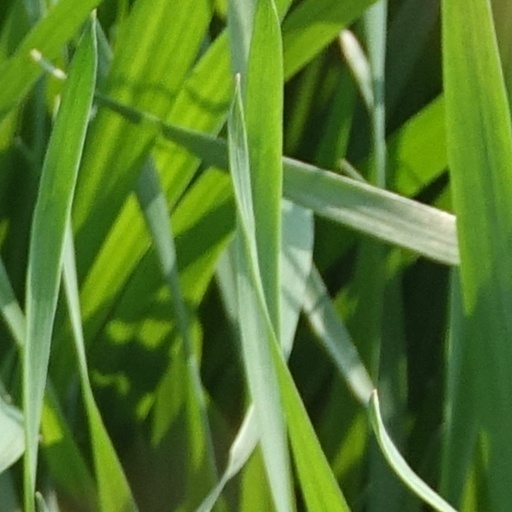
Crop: wheat